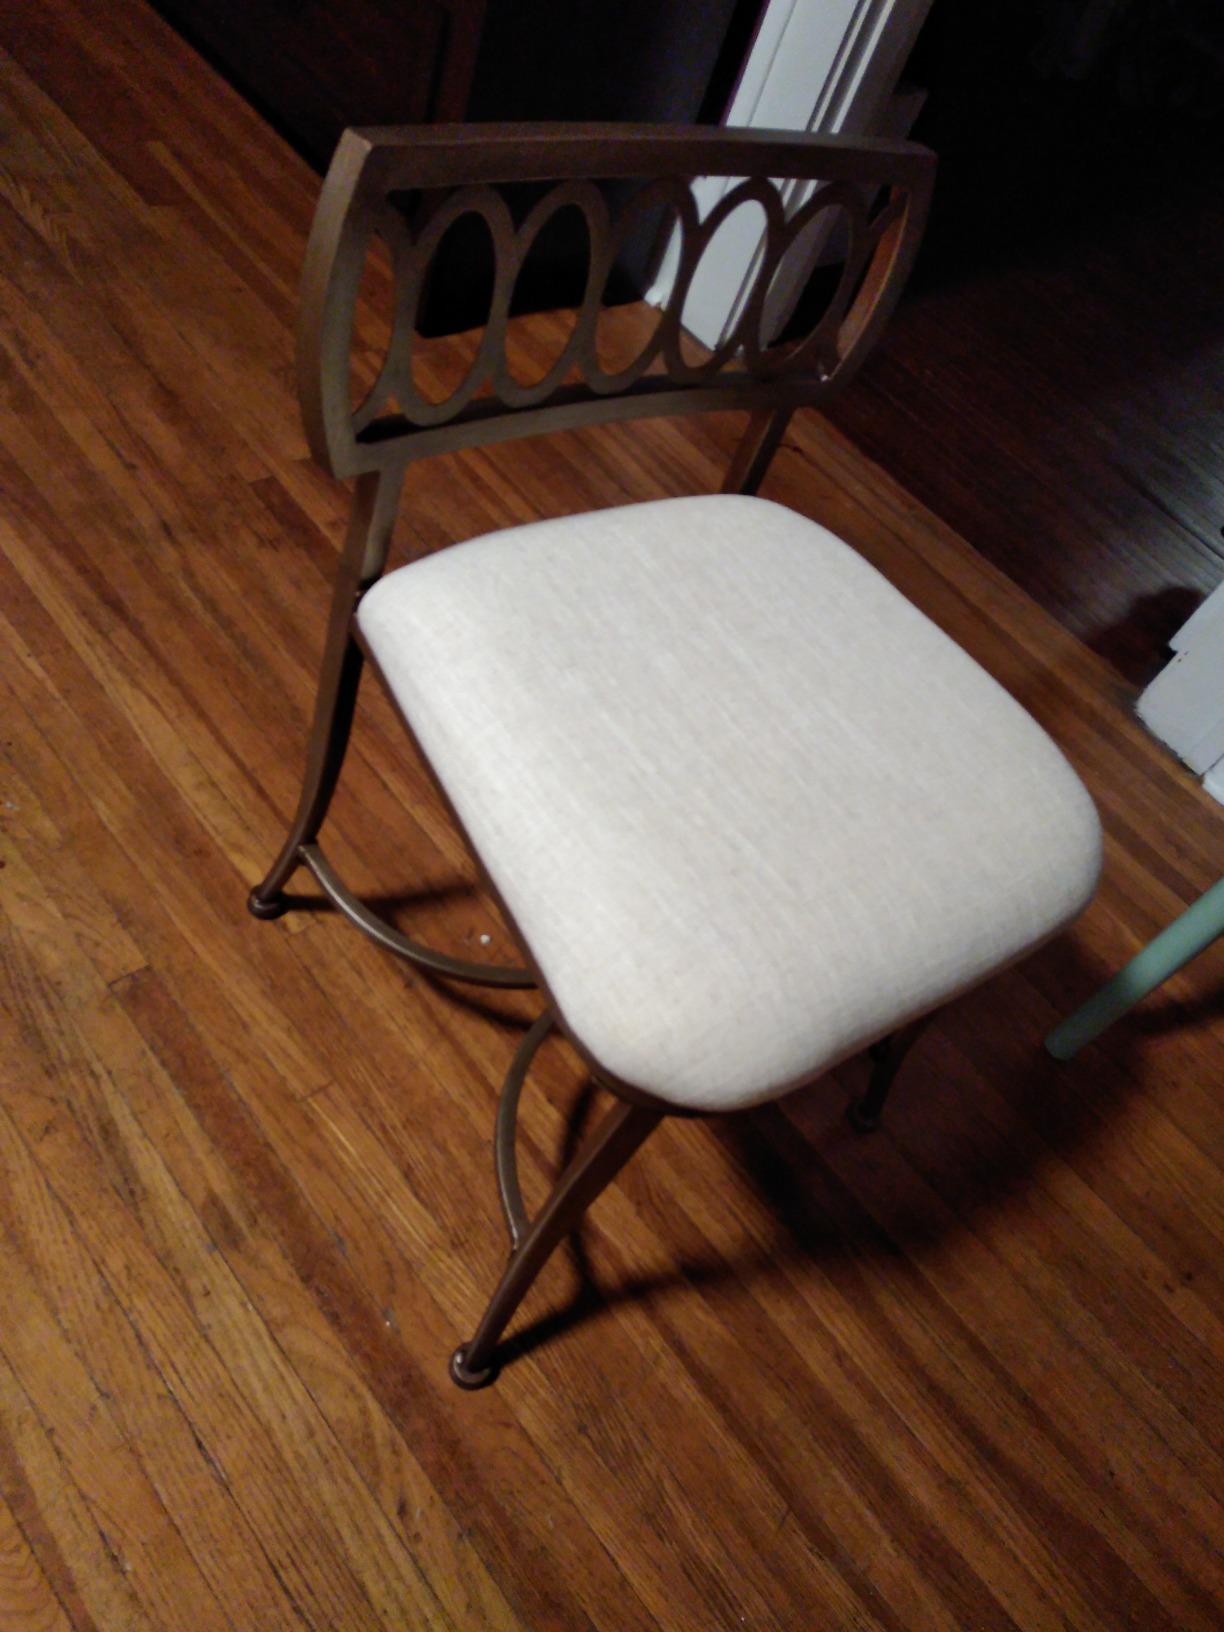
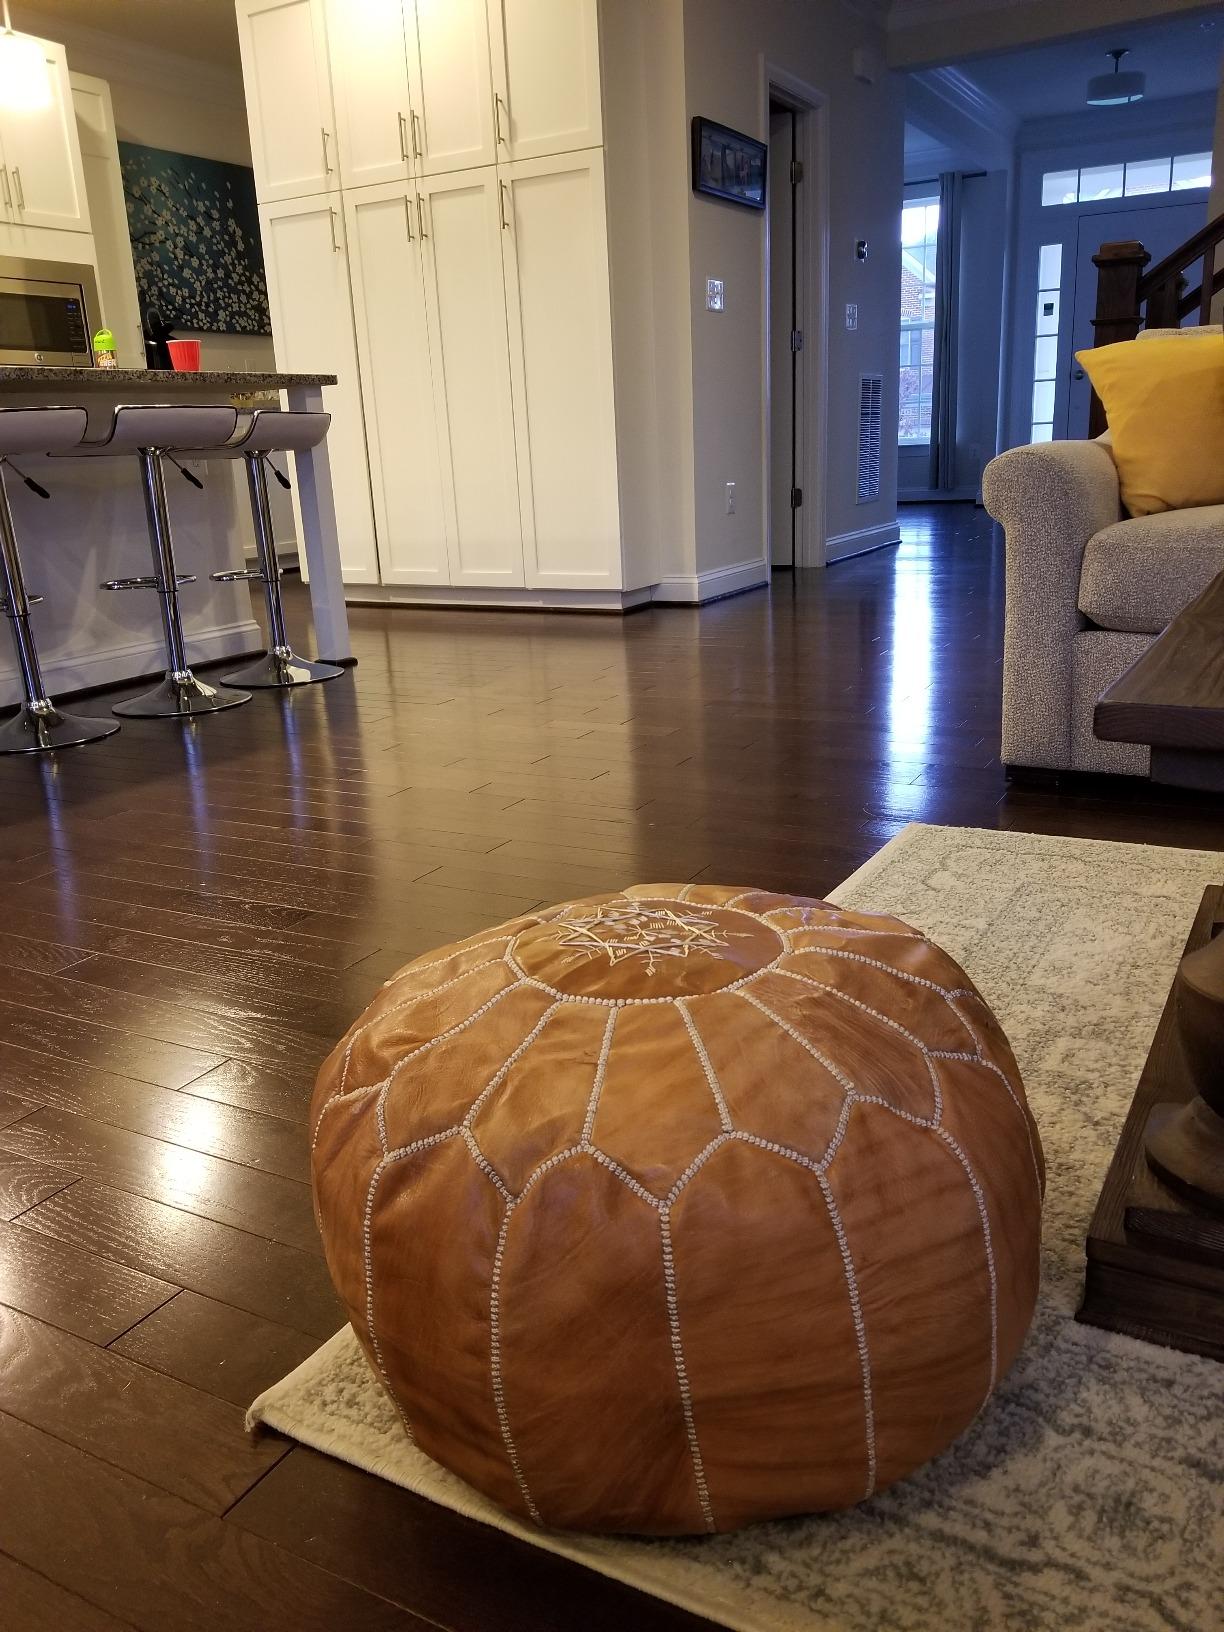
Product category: stool
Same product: no